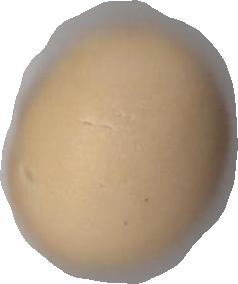
Variety: Dega